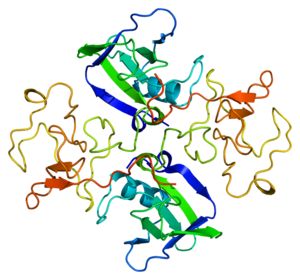
Le facteur de croissance des hépatocytes est un facteur de croissance, agent mitogène des hépatocytes. Il se lie au récepteur tyrosine kinase c-met. Son gène est le HGF situé sur le chromosome 7 humain.